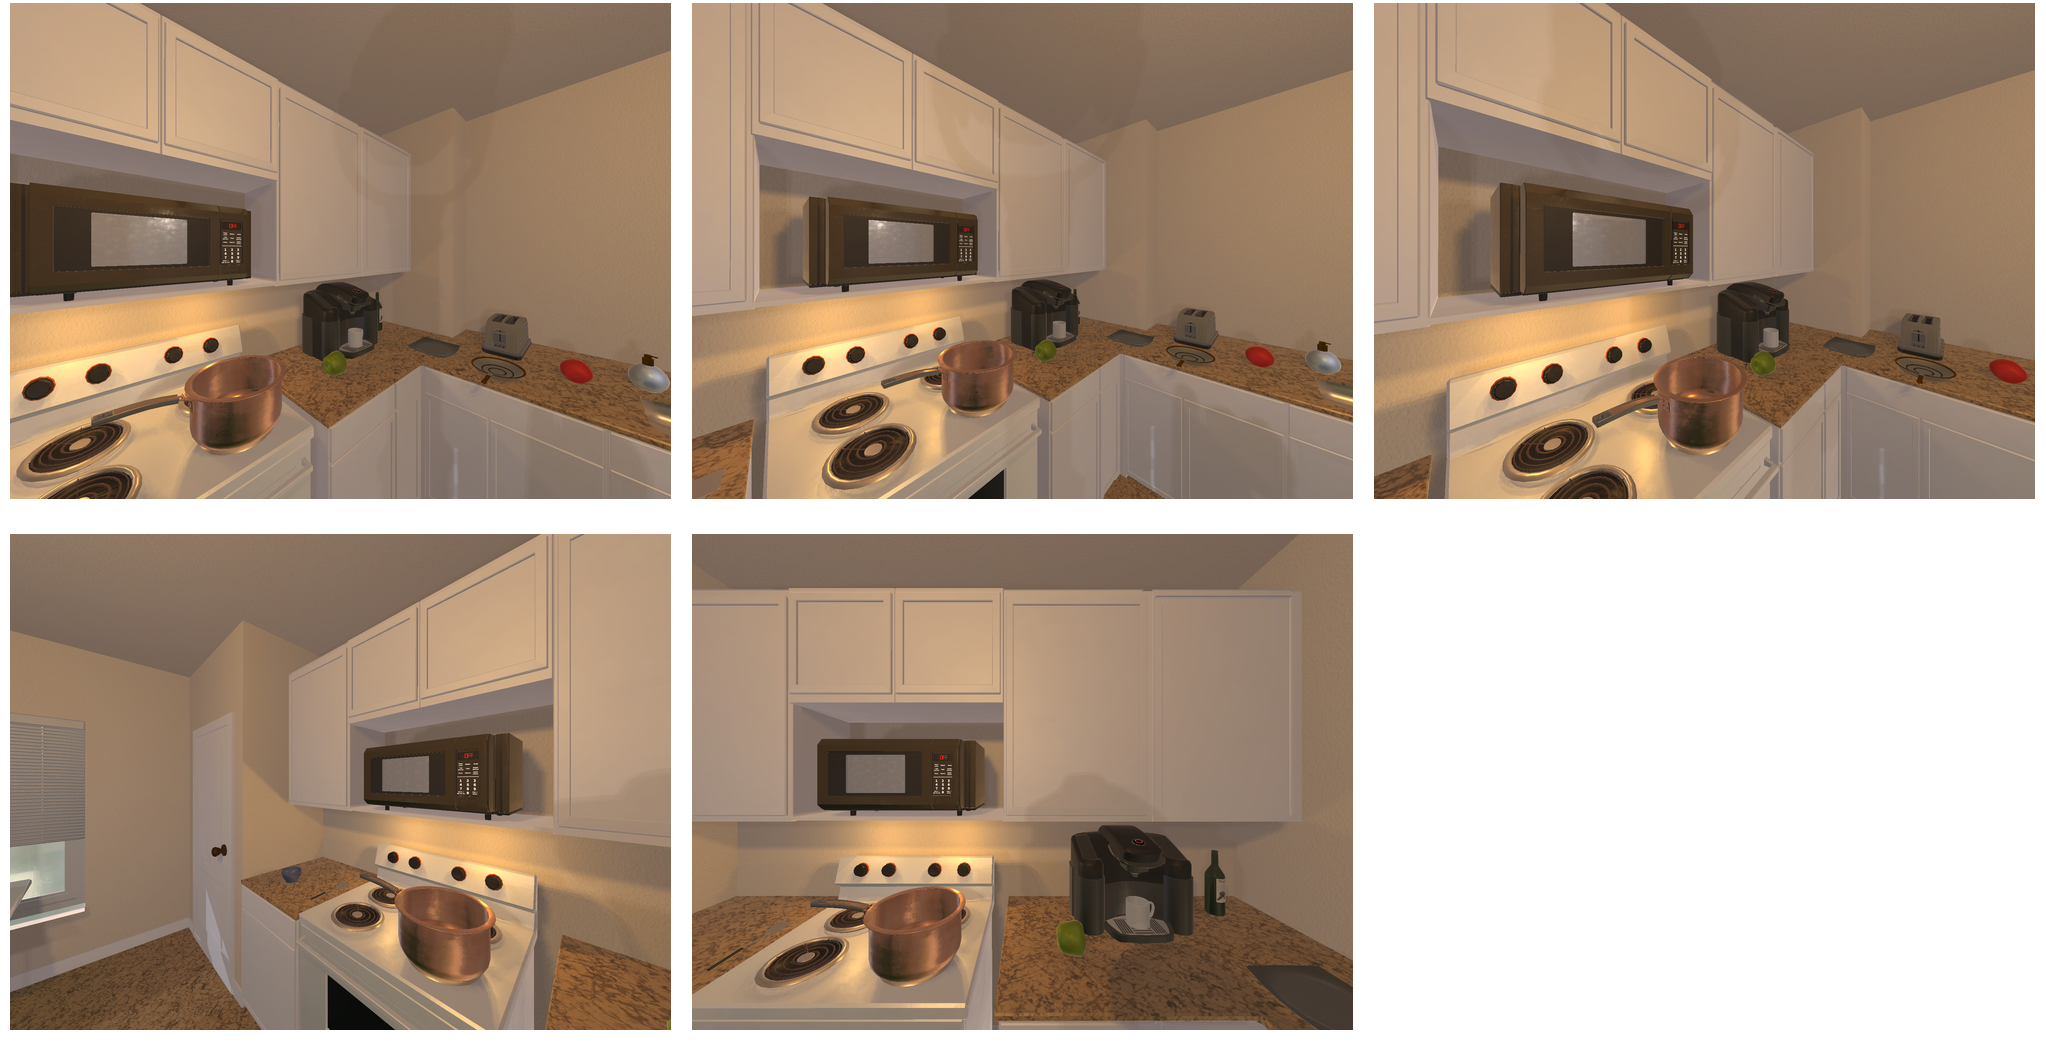Task instruction: Set the microwave oven heating time.
Answer: {"task_instruction": "Set the microwave oven heating time.", "nodes": ["button", "microwave oven"], "edges": [{"functional_relationship": "adjust", "object1": "button", "object2": "microwave oven", "spatial_relations": ["right_of", "close"], "is_touching": true}], "action_type": "press", "function_type": "device_control"}